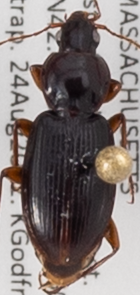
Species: Synuchus impunctatus
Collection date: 2022-08-24
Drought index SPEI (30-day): -1.578
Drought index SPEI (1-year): -1.01
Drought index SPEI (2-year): -0.454